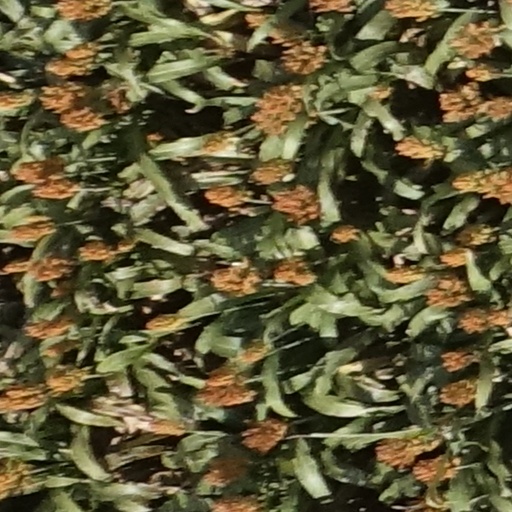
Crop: sorghum